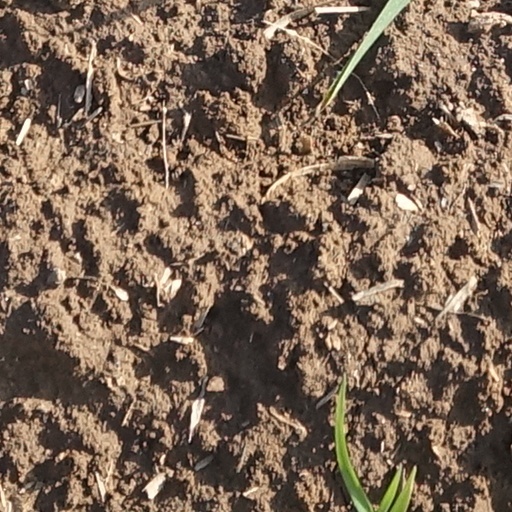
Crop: wheat